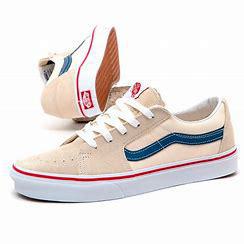
Brand: Vans
Model: Skate